Television in Mexico

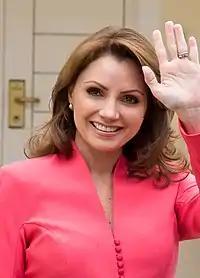
Angelica Rivera a well-known Mexican actress who has appeared in numerous telenovelas and television series. She is also known for her role as First Lady of Mexico when she was married to President Enrique Pena Nieto.

Following the aborted Japanese HDTV tests, the digital television transition that began in the early 2000s saw the Mexican government allow Televisa to test multiple digital television systems in Mexico City starting in 2002, with the broadcast conglomerate testing the US-developed ATSC, the Japanese ISDB-T and European DVB-T broadcast standards within the immediate vicinity of its San Angel production and broadcast complex for 18 months, before ultimately settling on the ATSC standard for reasons of costs and convenience officially in 2004. The decision led the Mexican government to devise several switchover plans later that year, none of which held firm as the Mexican government sought to end analog television broadcasts by December 31, 2016. In major markets, particularly in central Mexico and along the US border, digital television stations began on air broadcasts as soon as 2006. A revised plan in 2013 saw a change to switching off analog television markets separately until a national analog shutoff date was set for December 31, 2015. The first market to meet the conditions of the 90% digital coverage requirement was Tijuana. After a one-month delay to ensure that digital television coverage had crossed the 90% threshold, analog signals were turned off on May 28. However, the Mexican government agency in charge of broadcast networks in Cofetel at the time allowed the Tijuana-area stations to resume analog broadcasting just a few days after ending analog broadcasts over concerns that the digital switchover would have a negative impact in the lead up to state elections on July 7; the digital television switchover was made permanent two weeks later on July 18.